Human presence in space

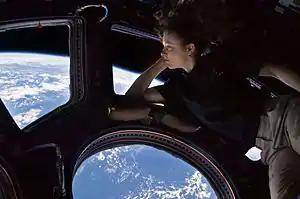
International Space Station crewmember Tracy Caldwell Dyson views the Earth, 2010.

Since the very beginning of human outer space activities in 1944, and possibly before that, life has been present with microscopic life as space contaminate and after 1960 as space research subjects. Prior to crewed spaceflight non-human animals had been subjects of space research, specifically bioastronautics and astrobiology, being exposed to ever higher testflights. The first animals (including humans) and plant seeds in space above the 100 km Kármán line were corn seeds and fruit flies, launched for the first time on 9 July 1946, with the first fruit flies launched and returned alive in 1947. In 1949 Albert II, became the first mammal and first primate reaching the 100 km Kármán line, and in 1957 the dog Laika became the first animal in orbit, with both also becoming the first fatalities of spaceflight and in space, respectively. In 1968, on Zond 5 tortoises, insects and planets became the first animals (incl. humans) and plants to fly to and returned safely from the Moon and any extraterrestrial flight. In 2019 Chang'e 4 landed fruit flies on the Moon, the first extraterrestrial stay of non-human animals.